Spokane County Courthouse

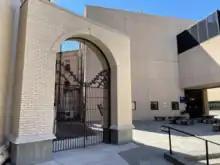
Original 1895 iron gate from the jail yard, restored in 2017

Also in 1893 the Board of County Commissioners for Spokane County held a design contest, soliciting plans for a fire-proof masonry building that could be constructed for no more than $250,000. Twenty-nine-year-old architect Willis A. Ritchie's submission was selected, and Ritchie was awarded 5% of the cost of construction. A design from prolific Spokane architect Kirtland Cutter took second place, netting Cutter a not-insignificant $500 runner-up prize.